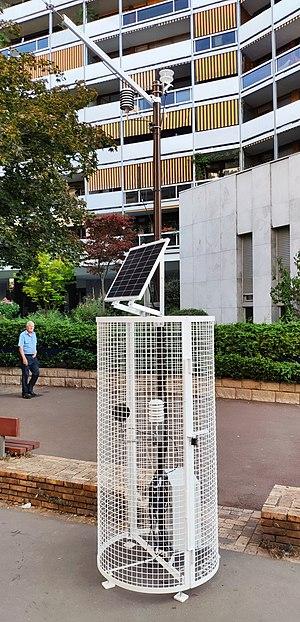
Capteurs sur une rue à Paris dans le cadre du projet ""Cours OASIS"". L’acronyme OASIS signifie Openness, Adaptation, Sensitisation, Innovation and Social ties. Ce projet OASIS tente d'adapter les écoles gérées par la ville de Paris au réchauffement climatique, notamment en remplaçant le béton au sol par un matériau réfléchissant l'infrarouge, en retenant l'eau de pluie, et en créant des fontaines pour créer des îlots de fraîcheur dans la ville. Ce projet est géré par le Urban Innovative Actions (UIA)."
La rue du Docteur-Finlay est une voie du 15ᵉ arrondissement de Paris, en France.